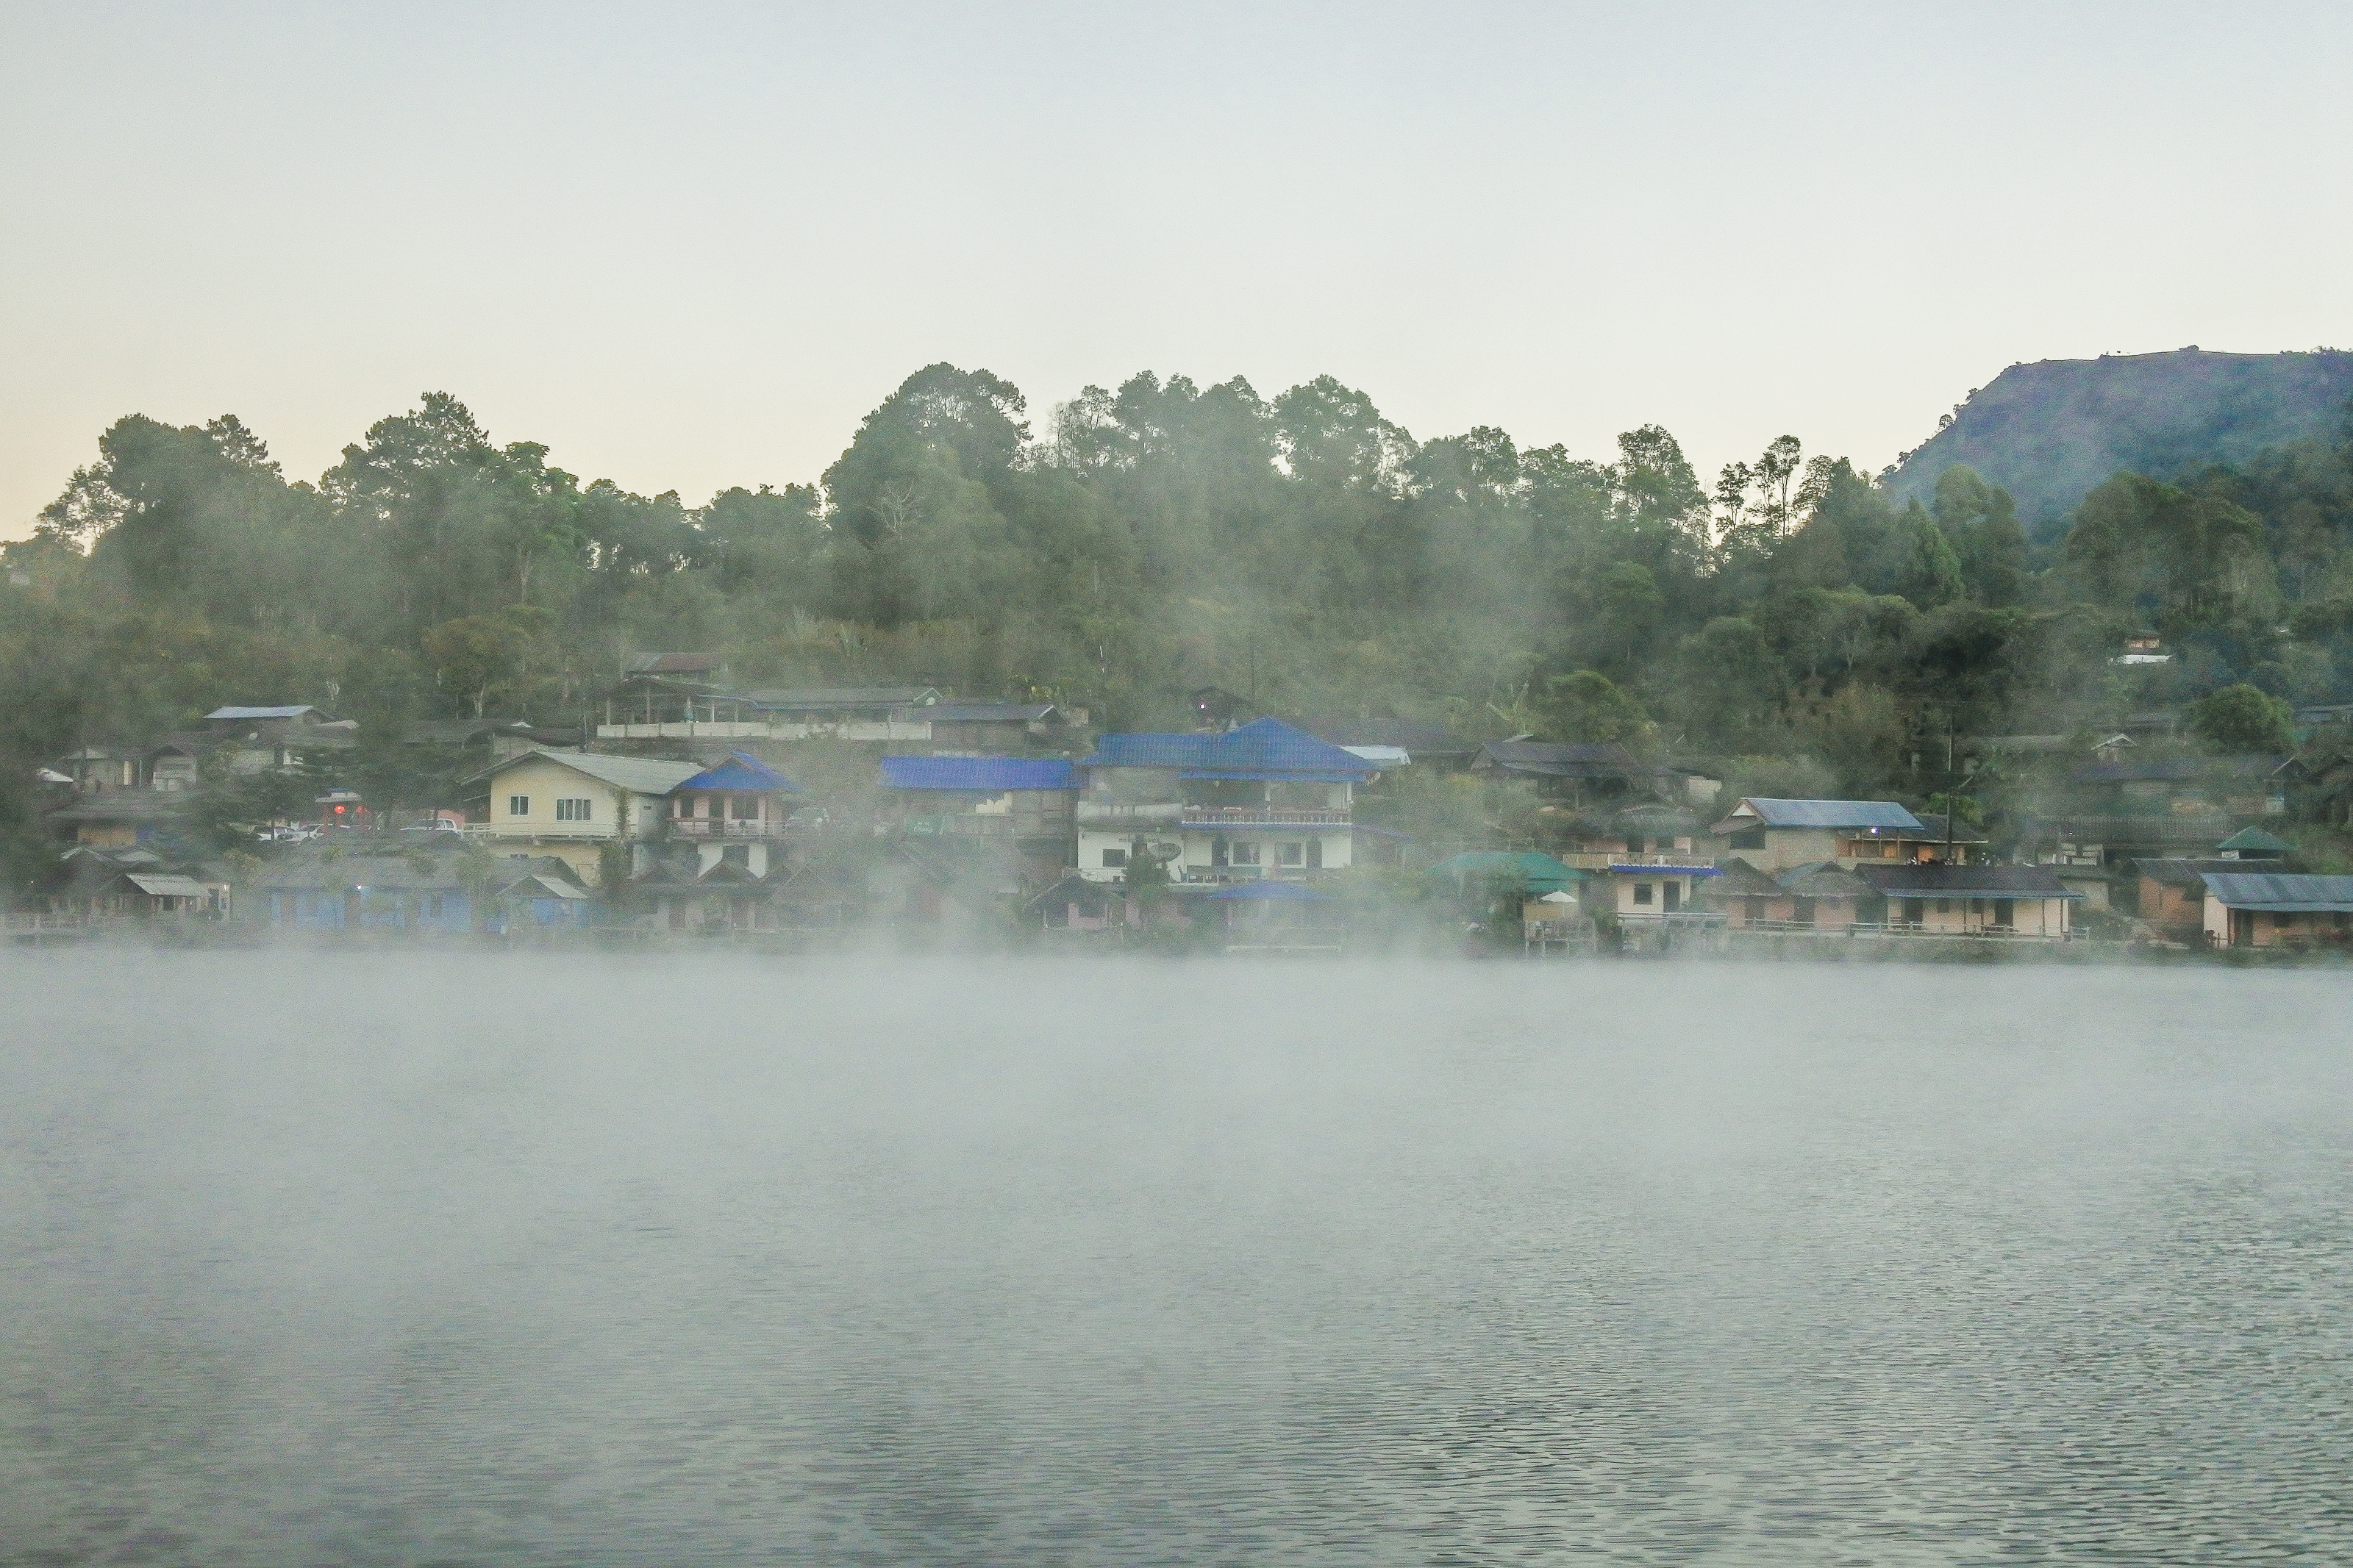
forest, shadow, traveler, sunshine, magnificent, cold, holiday, ban, mist, summer, settlement, mae, beautiful, chinese, tea, mountain, view, son, romantic, design, thailand, national, sunny, village, day, park, sky, green, journey, natural, wallpaper, nature, relax, cool, tree, thai, water, hmong, hong, sunlight, field, light, background, river, travel, lake, landscape, fog, water resources, atmospheric phenomenon, hill station, morning, haze, rural area, waterway, hot spring, bank, floodplain, dust